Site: brandenburg
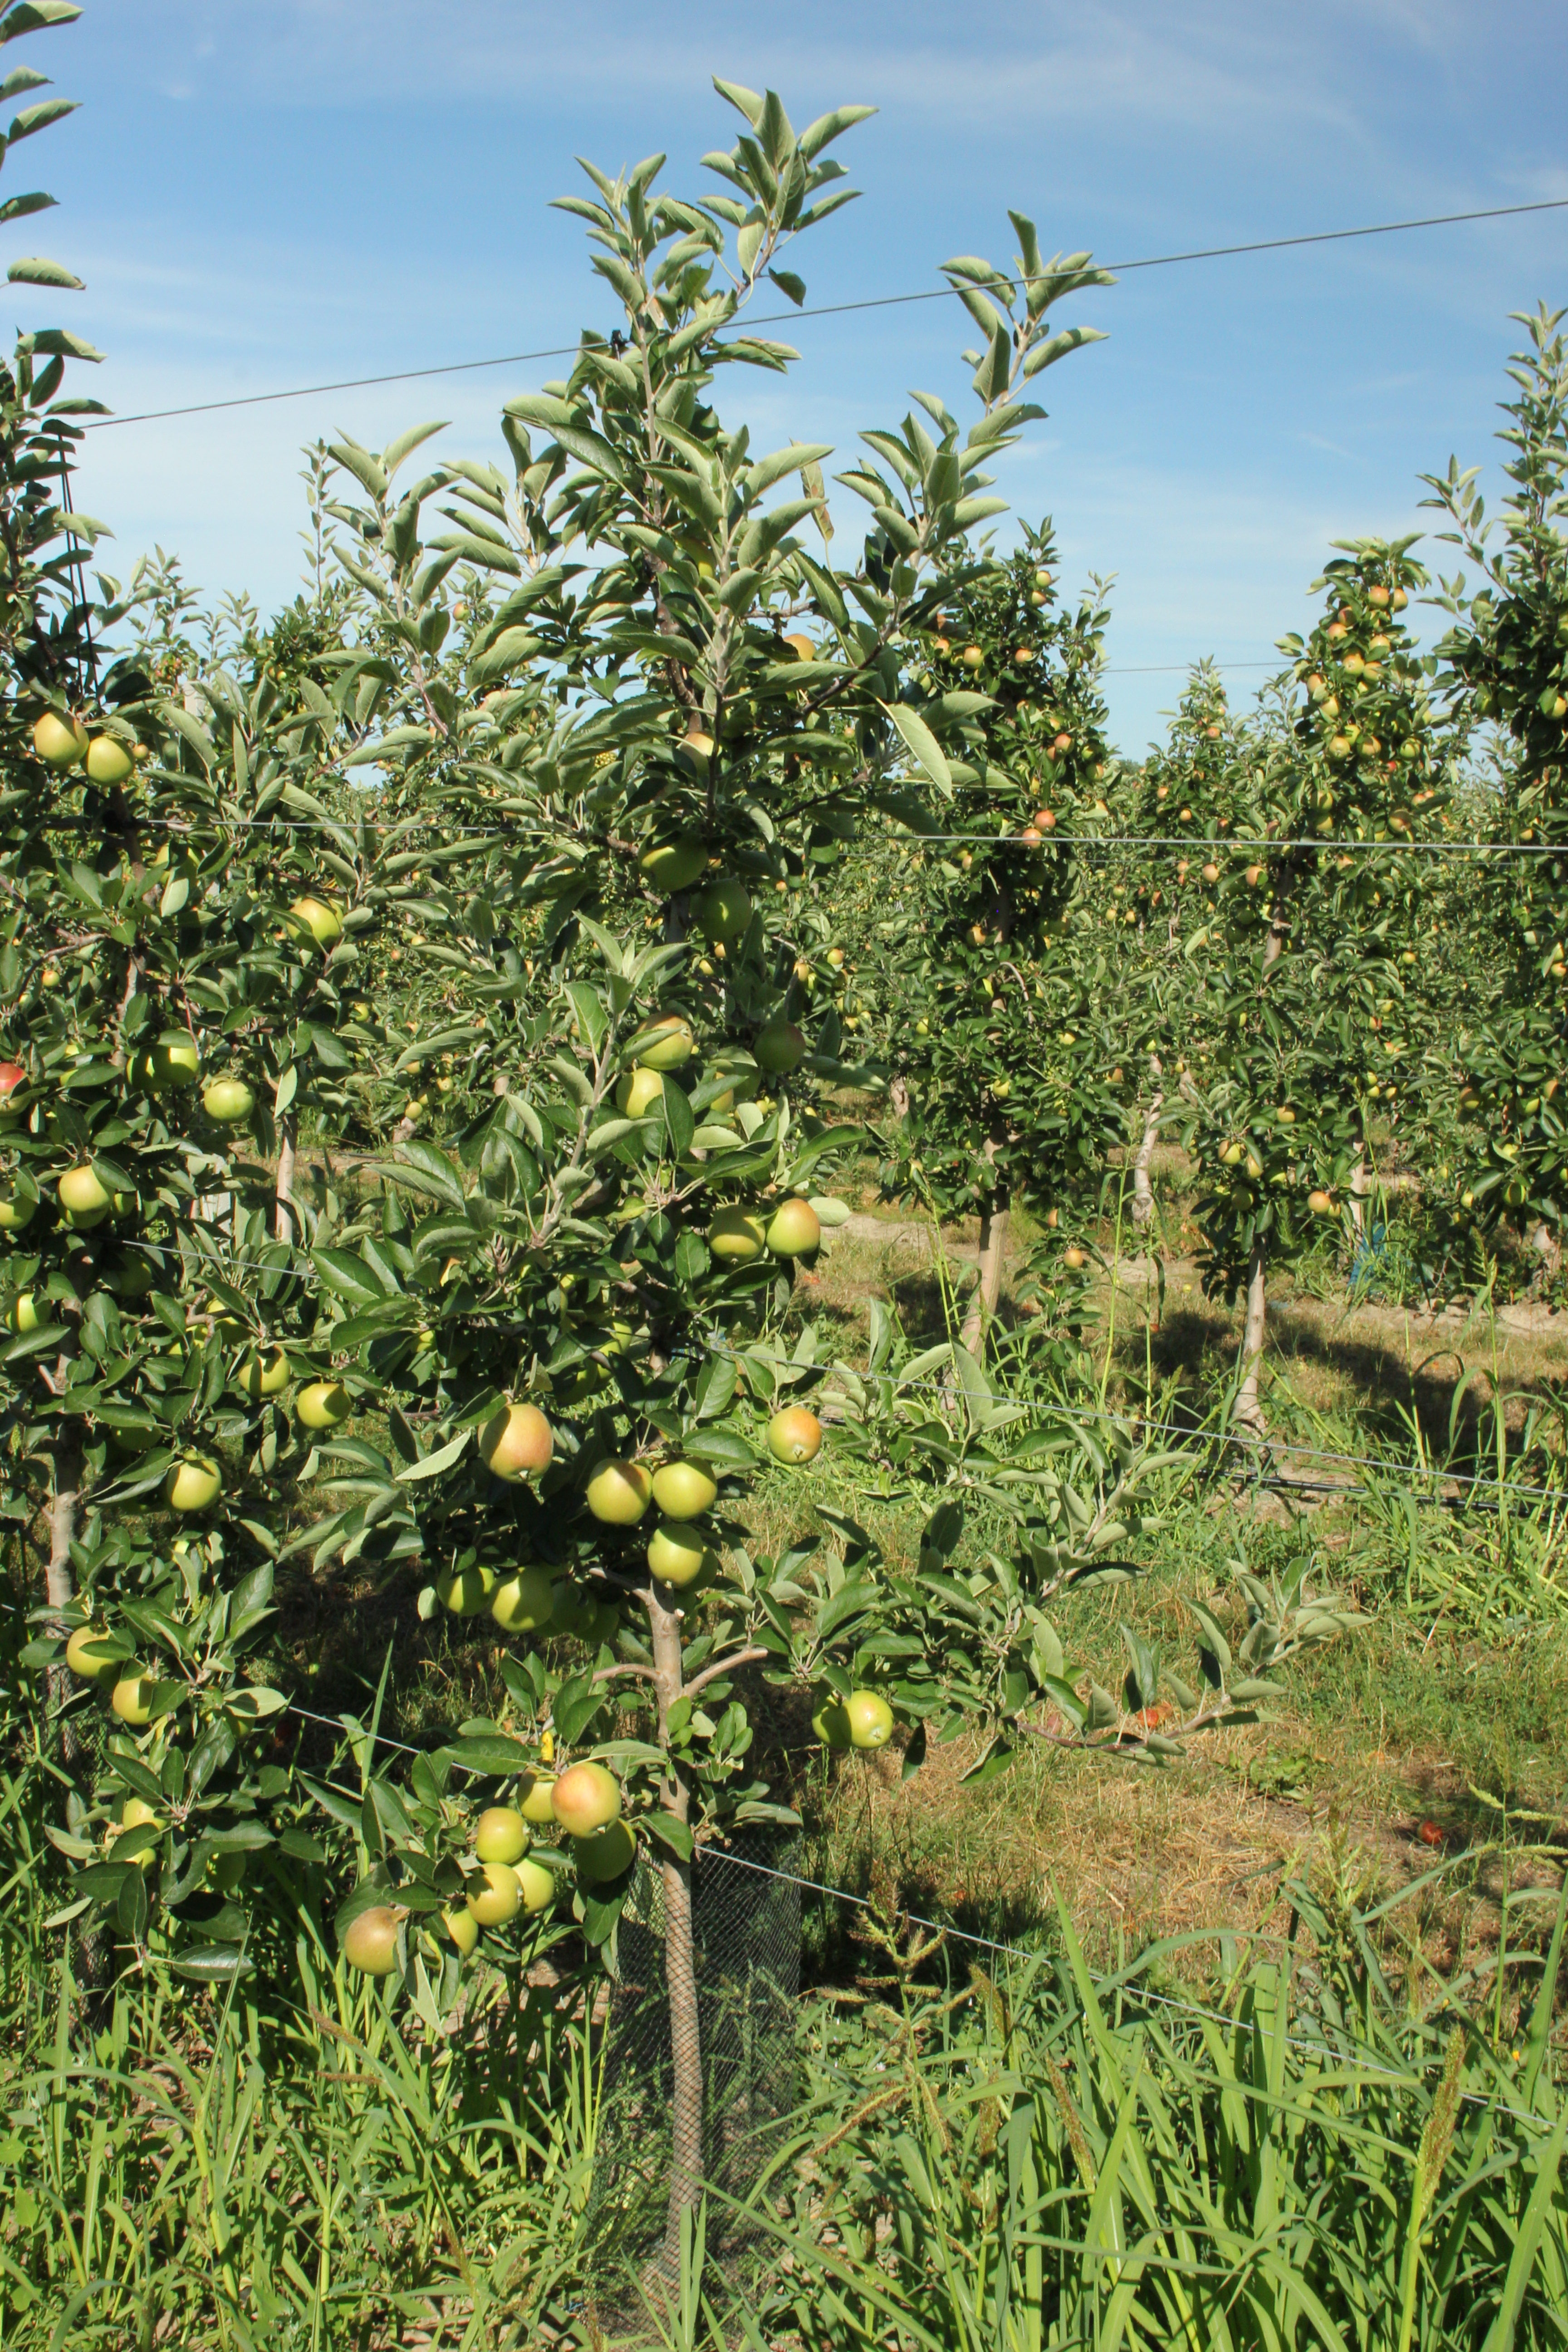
Growth stage (BBCH 77): Development of fruit